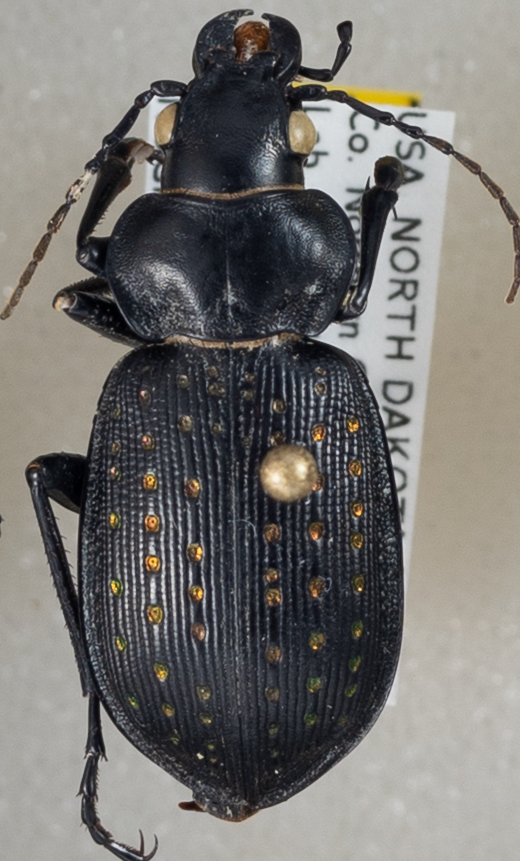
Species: Calosoma calidum
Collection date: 2022-07-26
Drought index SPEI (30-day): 1.19
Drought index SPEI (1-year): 0.512
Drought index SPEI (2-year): -0.86